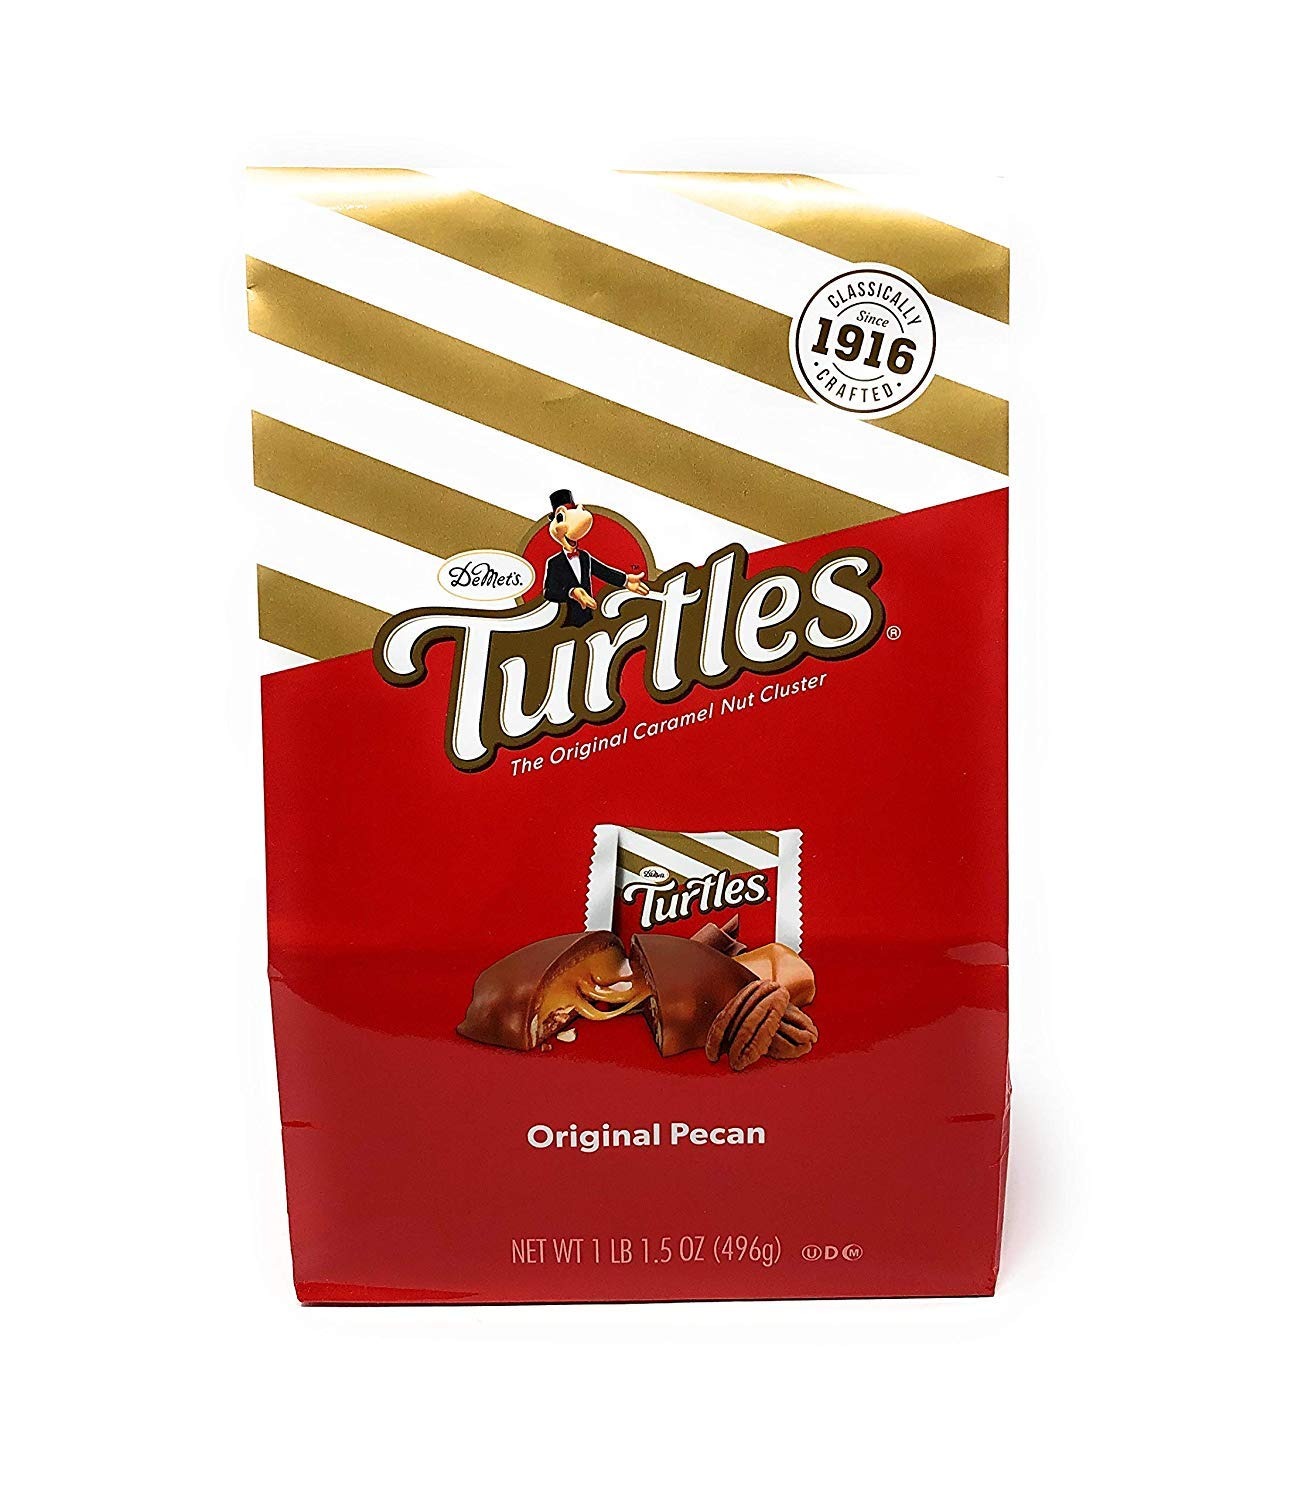
Item Name: Demet's Turtles Original, Pecans~Chocolate~Caramel, 17.5-Ounce - PACK OF 2
Value: 35.0
Unit: Ounce

Price: 15.525